Bagelkhand

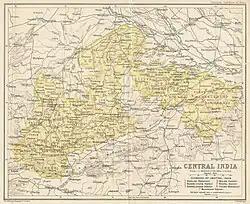

Bagelkhand is a region located in central India, characterized by its varied topography. It is bordered by the fertile Indo-Gangetic plains to the north and east, the Bundelkhand region to the west, and the Vindhya mountain range to the south. This geographical positioning gives Bagelkhand a diverse landscape that includes plains, hills, and forested areas, influencing its climate, agriculture, and settlement patterns.